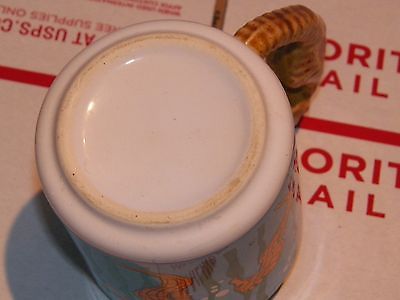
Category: mug